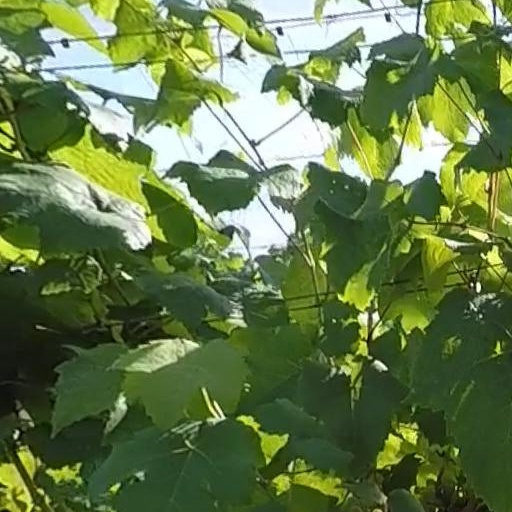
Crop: grape